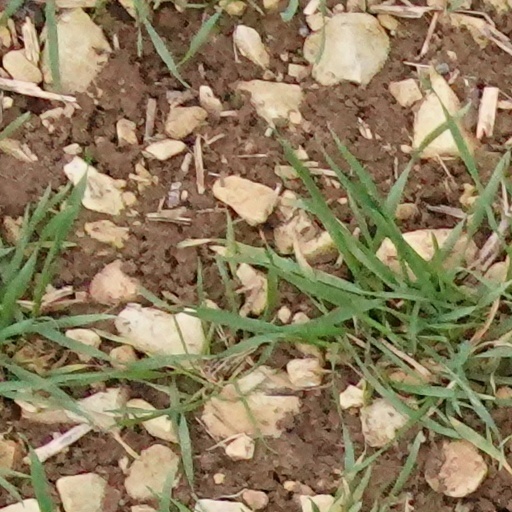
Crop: wheat